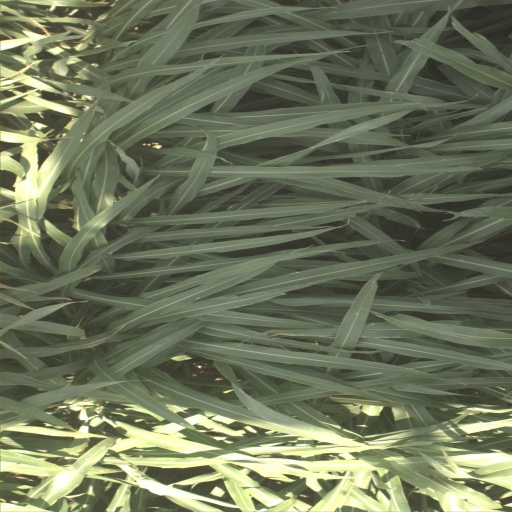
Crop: sorghum